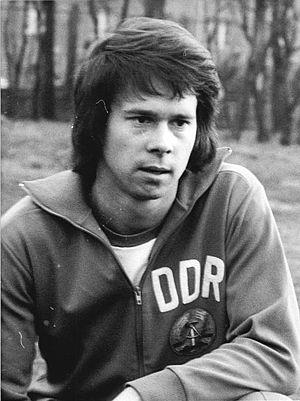
Jürgen Sparwasser est un footballeur allemand qui plus tard sera entraîneur, brièvement.